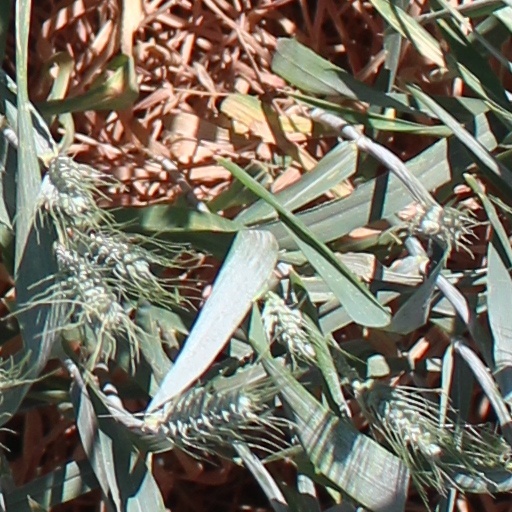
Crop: wheat